Church and convent of San Agustín, Quito

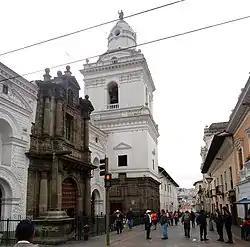
Church of San Agustín

The Church and convent of San Agustín is a Catholic temple run by the Augustinian Order located in the Historic Center of Quito, Ecuador. The complex of the temple and convent is located on calle Chile, between Guayaquil and Flores.